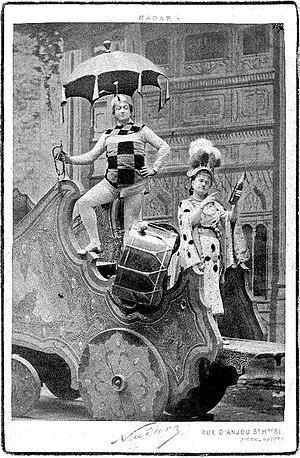
Le Voyage dans la Lune est un opéra-féerie en 4 actes et 23 tableaux de Jacques Offenbach, livret d'Albert Vanloo, Eugène Leterrier et Arnold Mortier d'après Jules Verne, créé le 26 octobre 1875 au théâtre de la Gaîté.
Christian Perrin, dit Christian, est un comédien et chanteur d'opérette français, né le 1ᵉʳ janvier 1821 à Paris où il mourut en décembre 1889.